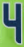
Number: 4